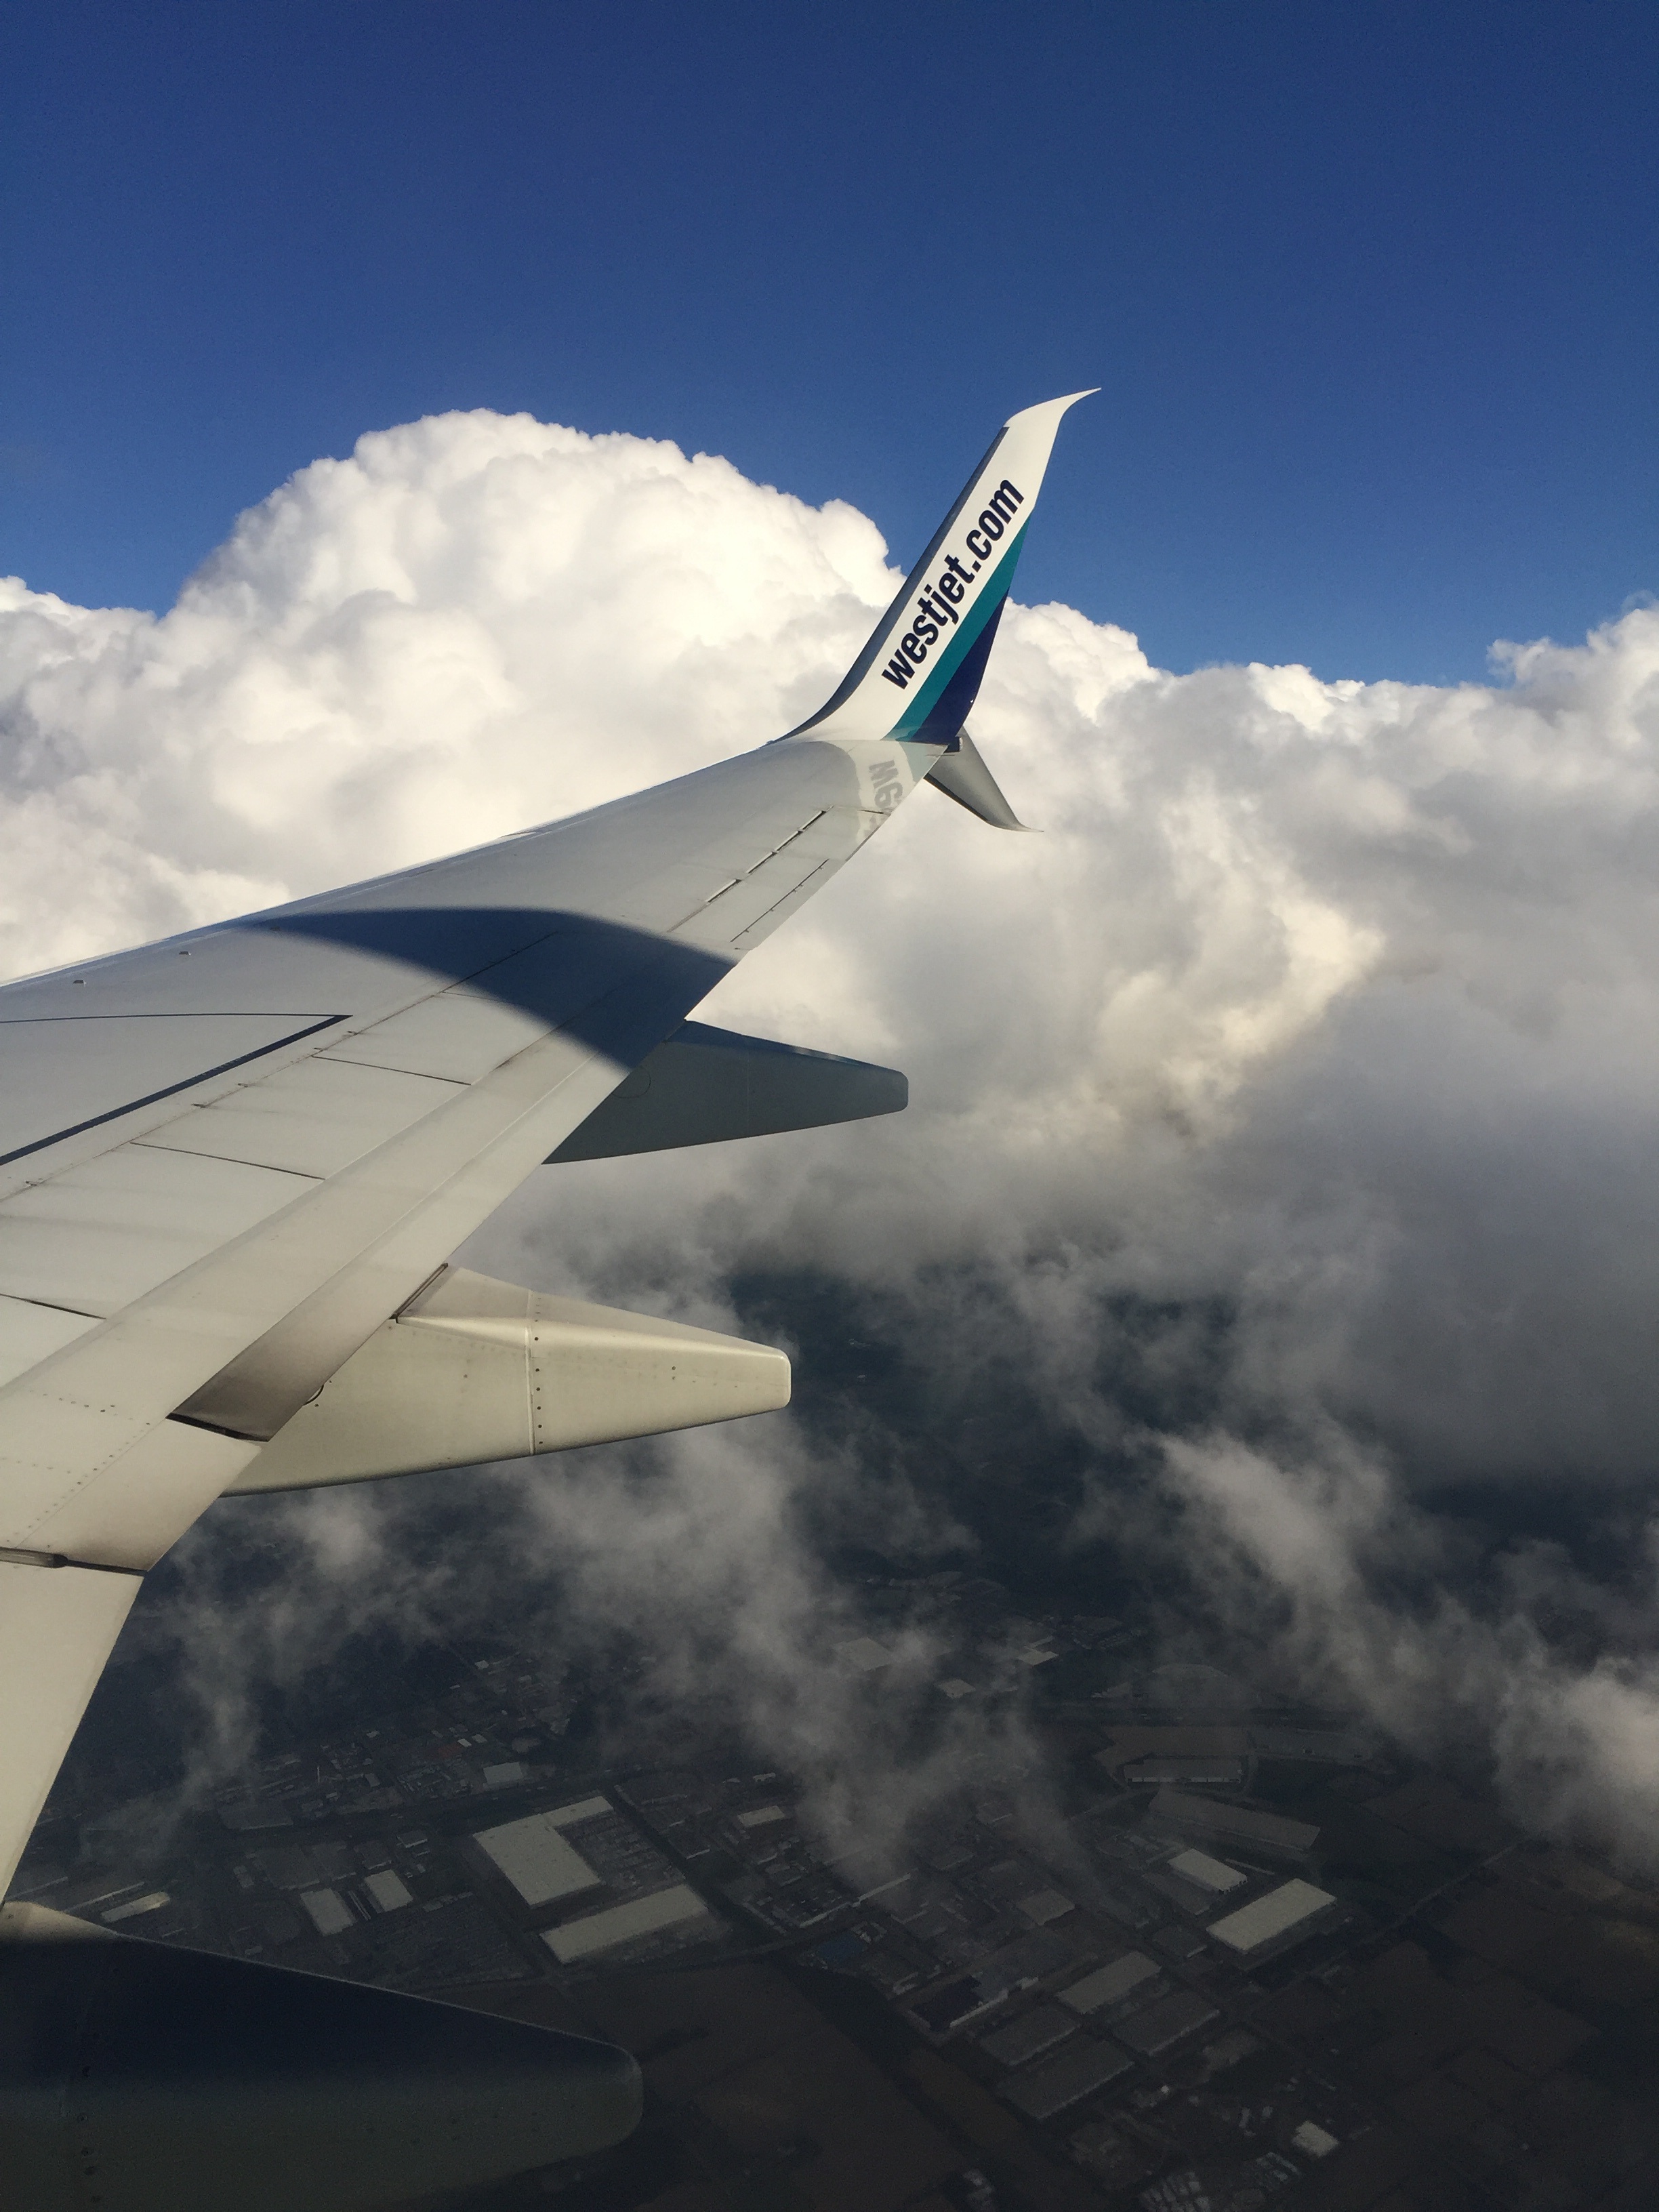
wing, airplane, aircraft, vehicle, airline, aviation, flight, airliner, boeing, takeoff, air force, jet aircraft, boeing 777, fighter aircraft, military aircraft, air travel, atmosphere of earth, wide body aircraft, narrow body aircraft, mcdonnell douglas fa 18 hornet